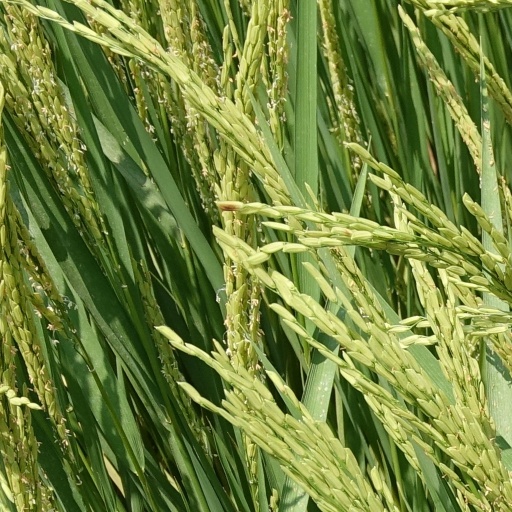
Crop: rice